Shwan Kamal

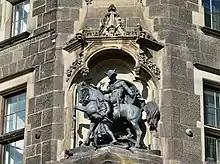
Elberfelder ritter

Shwan Kamal was born in the city of Sulaimaniyya south of Kurdistan He studied art at the Institute of Fine Arts. He obtained a diploma in sculpture with honors degree and obtained a Bachelor of Arts from the Academy of Fine Arts from the University of Baghdad in 1991. studied the art of sculpture at the hands of great artists and professors such as Dara Hama Saeed, Ismail Fattah Al-Turk, Muhammad Ghani Hikmat, Saleh Qargoli and Mortada Al-Haddad After graduating from the Academy of Fine Arts in 1991, he returned to the city of Sulaymaniyah and worked as a teacher in the Fine Department of Sculpture until 1994, after the outbreak of the civil war in Kurdistan and the deterioration of the political situation he immigrated to Turkey and then to Greece and settled in Germany since 1995 and obtained German citizenship From 1995 to 2000 he worked as an artist in the foundry in Düsseldorf, after 2000 until 2015 he worked in the foundry after a year 2015 Shawan moved to the Kingdom of Sweden, so far he lives and works in Malmö, Sweden. In 2018 he earned a Bachelor of Fine Arts, majoring in plastic arts and sculpture.